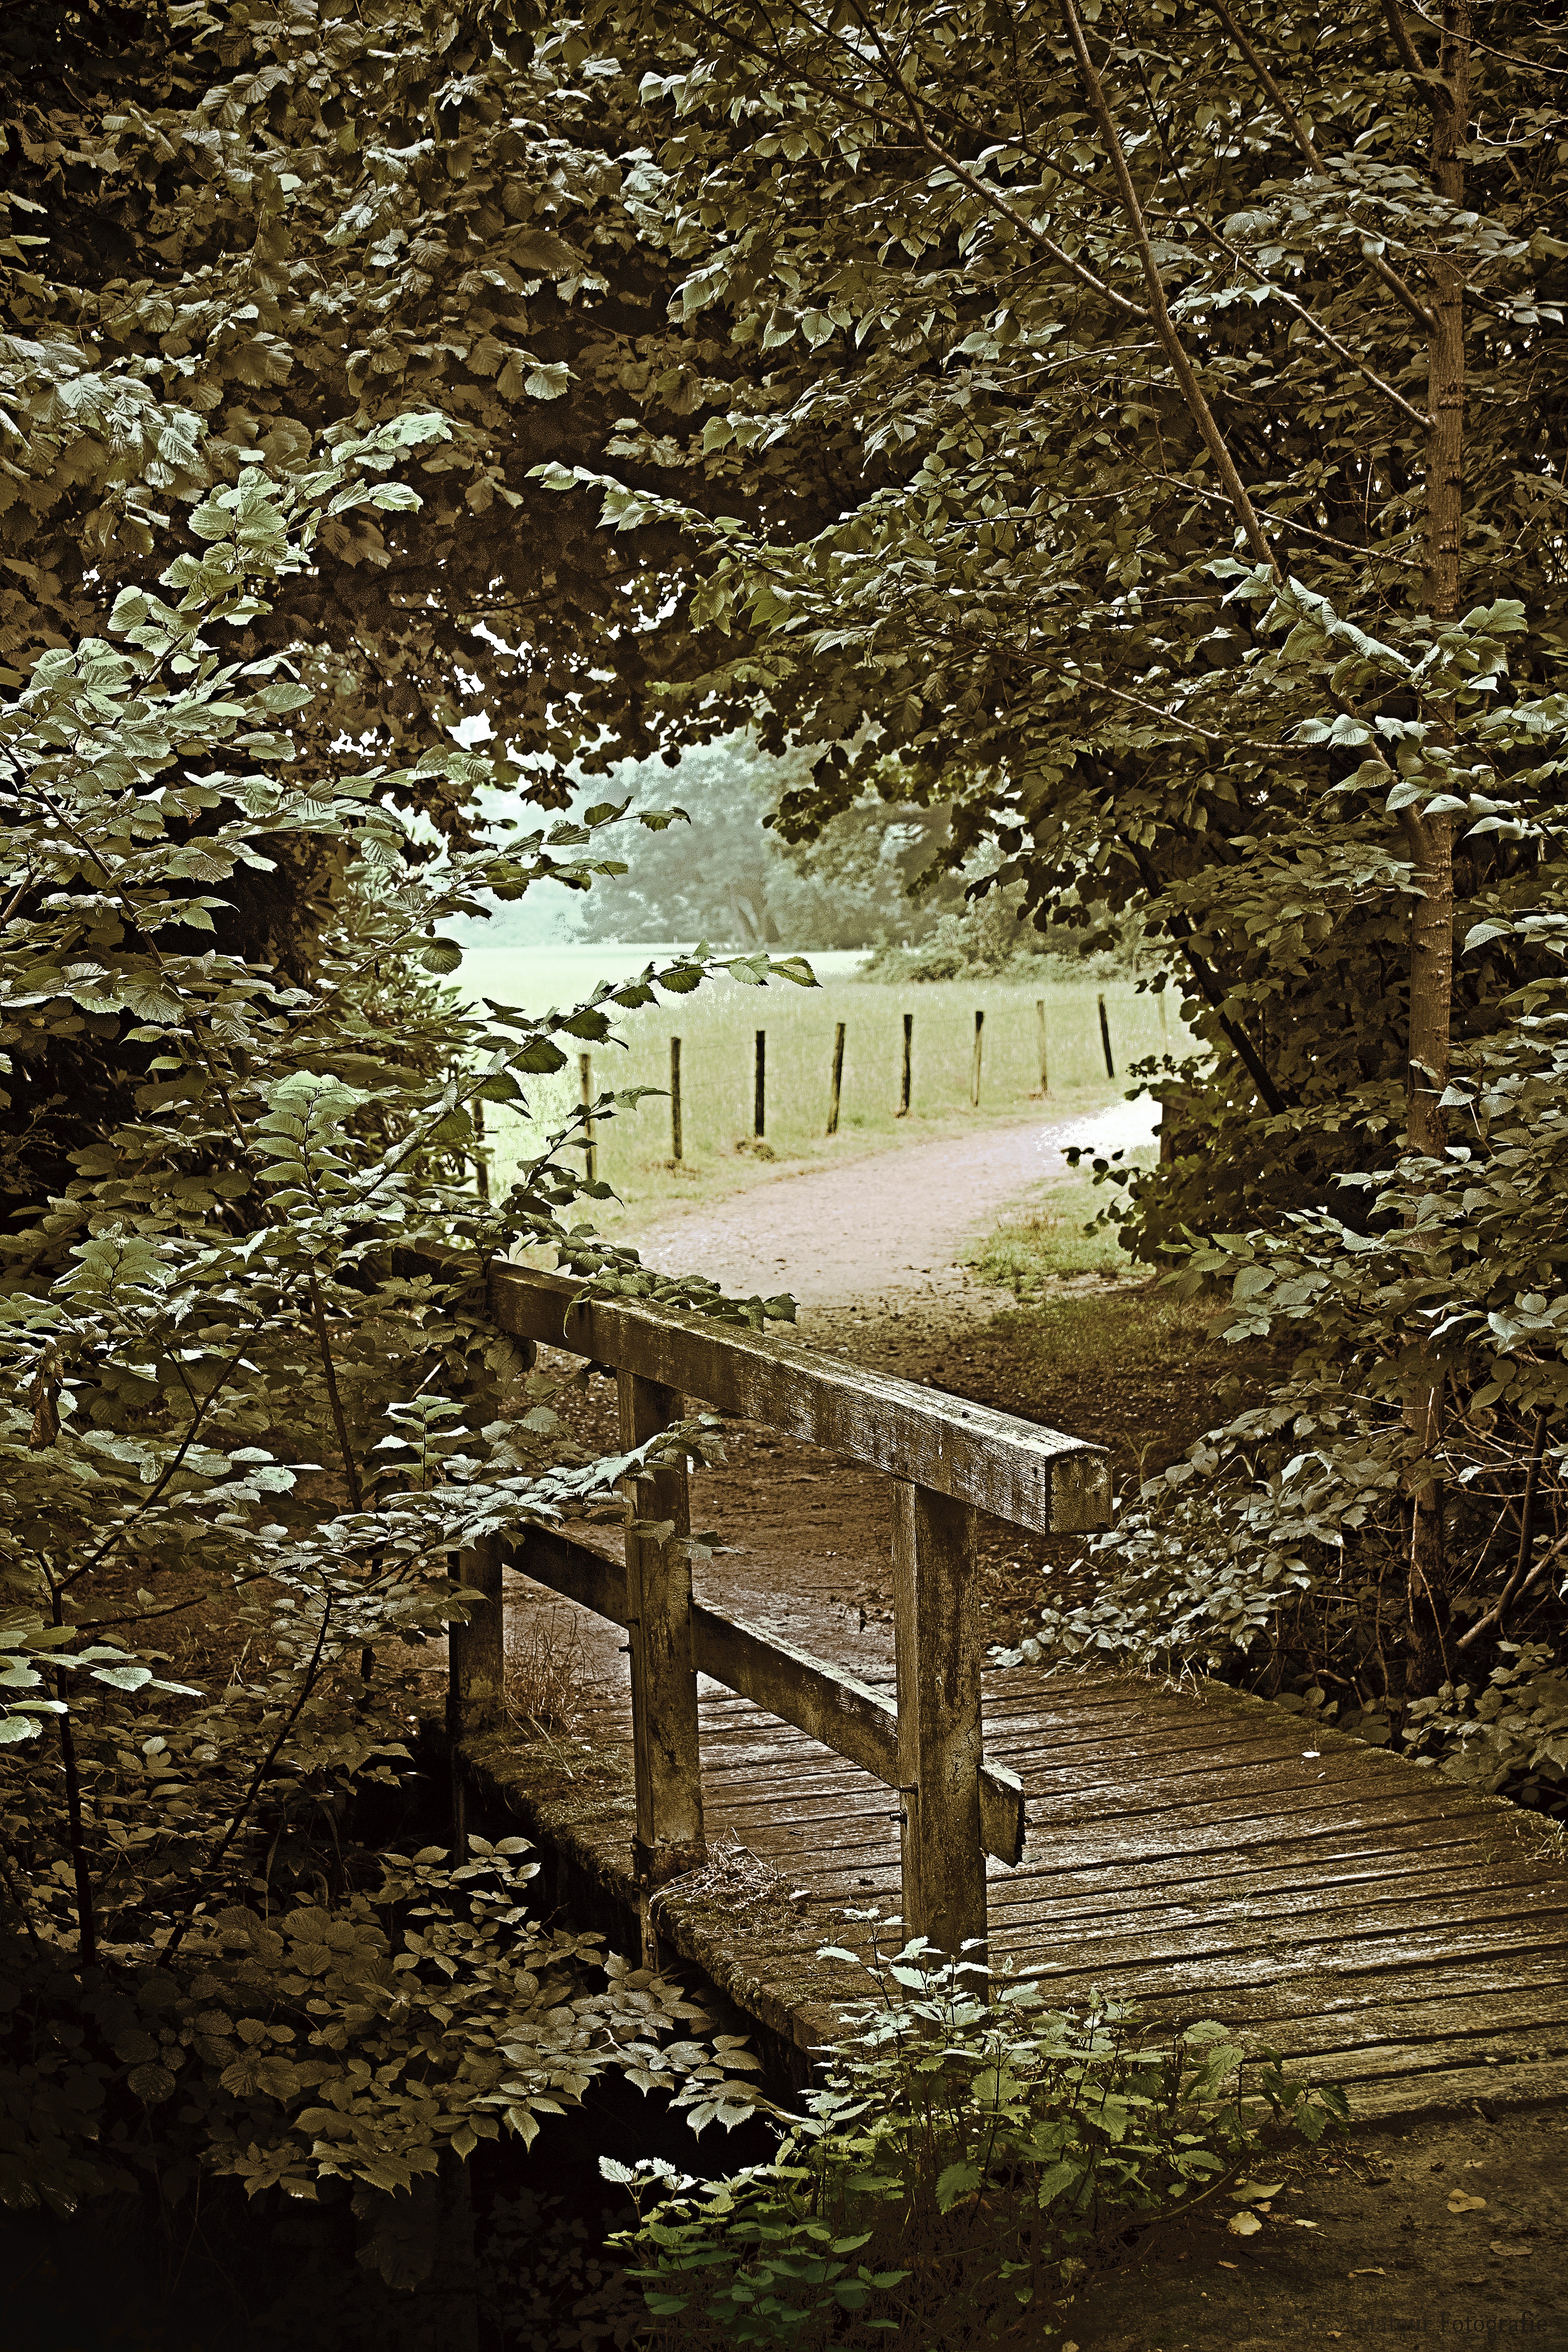
landscape, tree, water, nature, forest, rock, wilderness, snow, winter, plant, wood, sunlight, morning, leaf, flower, river, summer, stream, reflection, autumn, weather, season, woodland, habitat, natural environment, woody plant